Women in the Republic of Artsakh

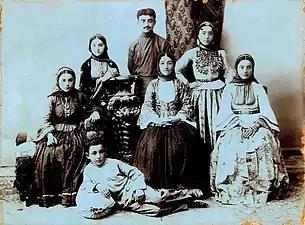
Nagorno-Karabakh women in an Azerbaijani family portrait, 1906.

The women in Nagorno-Karabakh are, in general, composed of Armenian women, Azerbaijani (Azeri) women, and other ethnic groupings. This “blend of races” of women in the Nagorno-Karabakh Republic resulted because, historically, Nagorno-Karabakh became a part of Azerbaijan after the fall and disintegration of the Soviet Union. Azerbaijan started a policy to change the ethnic composition of the region. Azerbaijanis were invited to move to Artsakh while Armenians were invited to leave. This change can clearly be seen in russian and soviet demographic charts. Artsakh whose population's majority has always been Armenian, was being turned into a majority-Azerbaijani region at the expense of the Armenian population. A campaign of sterilization had also been secretcly launched during the Karabagh Khanate Karabakh Khanate against Armenian women.